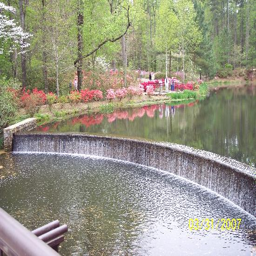
there are miles of drive through the shady woodlands , around the lakes and streams that are patched with azaleas .